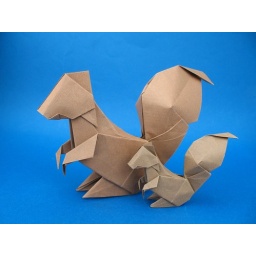
Squirrels by Gen Hagiwara. Folded from Tant paper and Fabrian paper. Diagrams on Tantaeidan convention book 16.